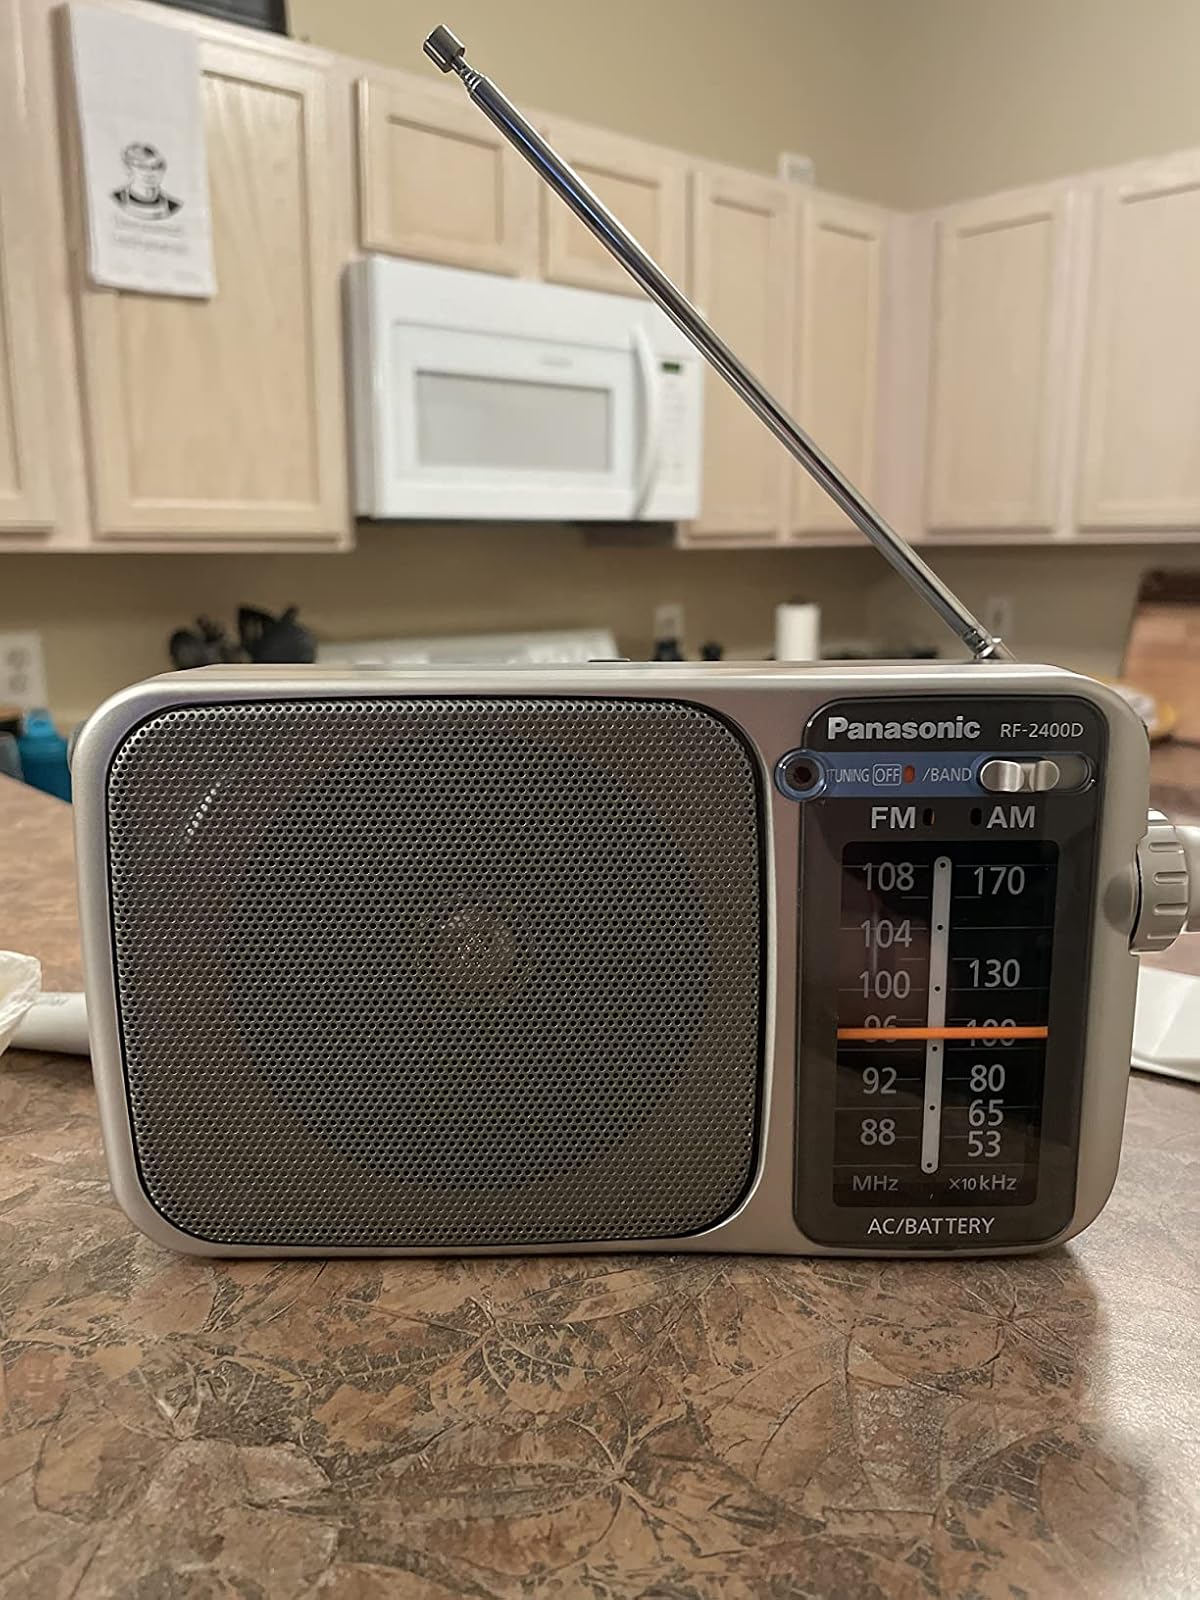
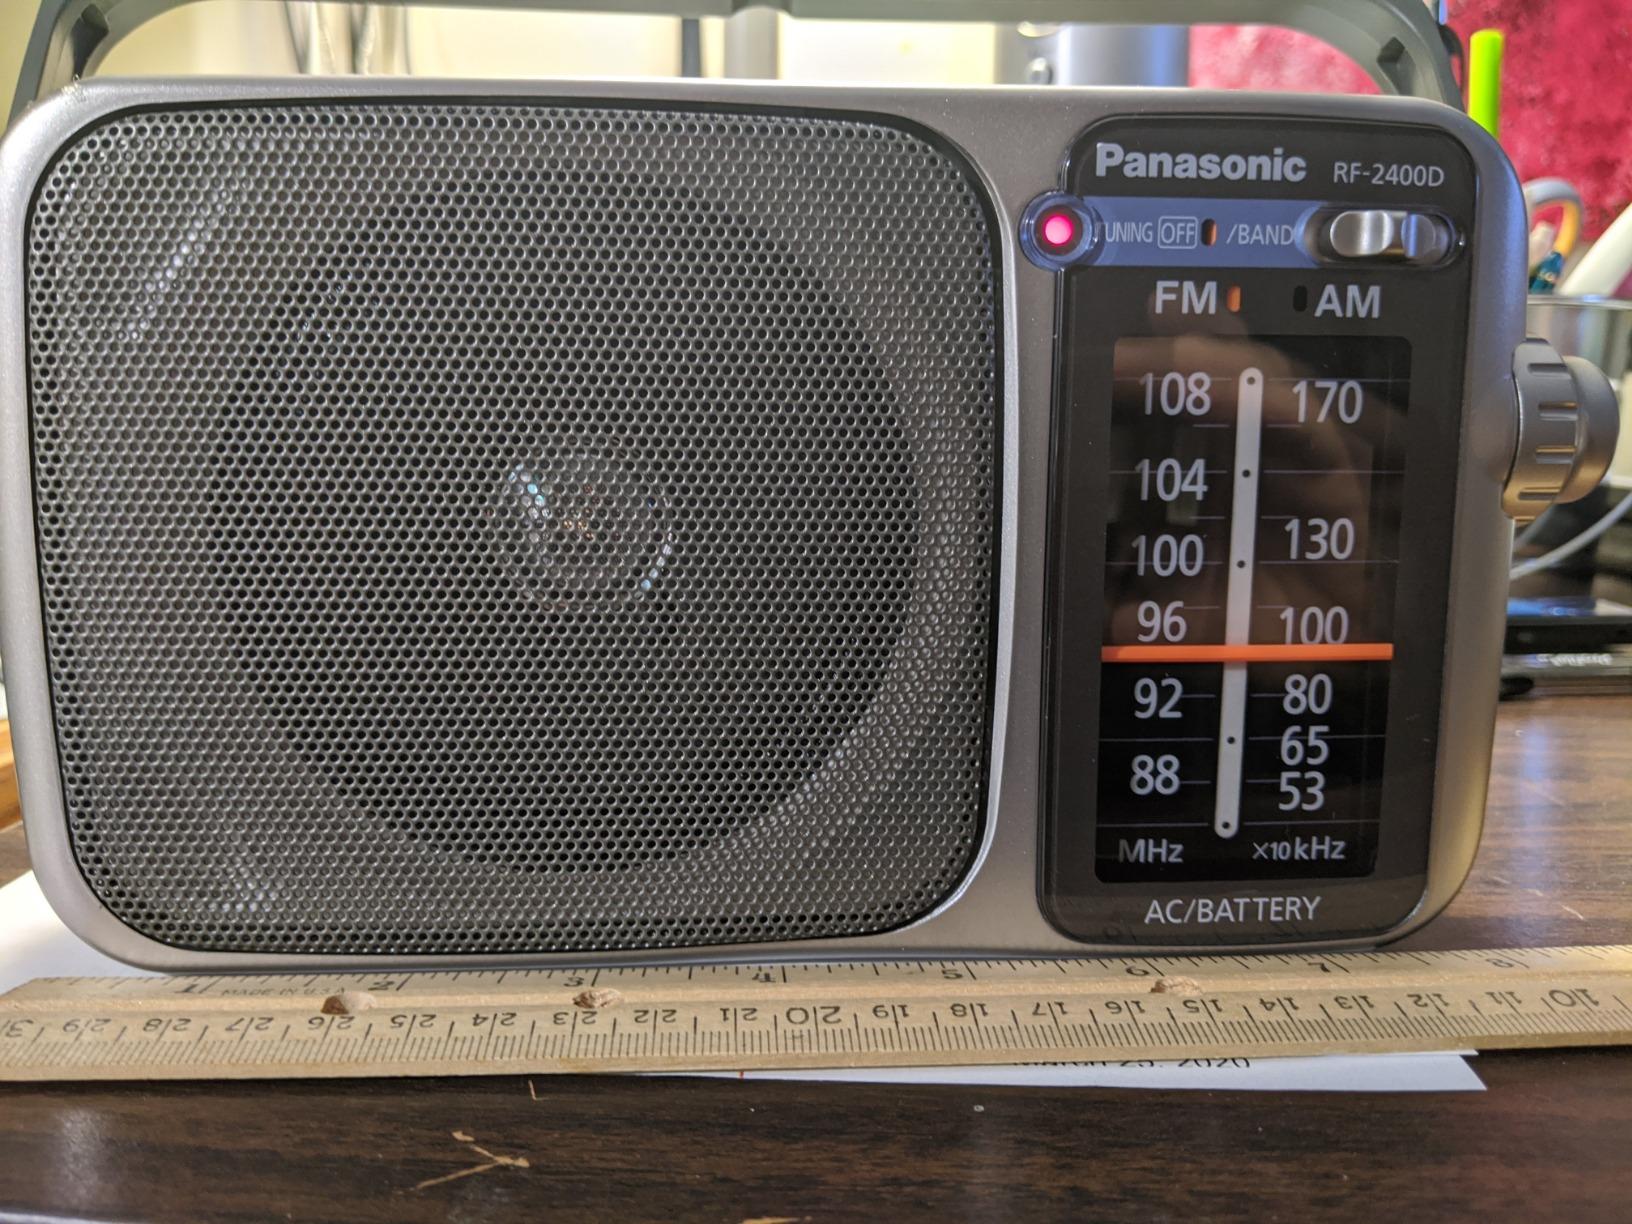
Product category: radio
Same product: yes